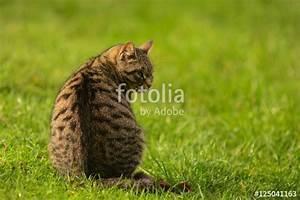
cat